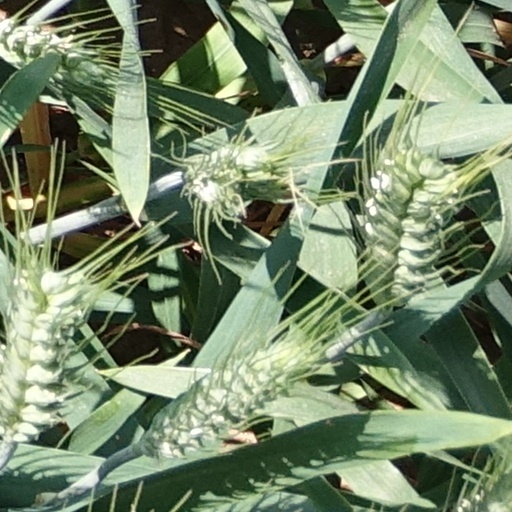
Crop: wheat